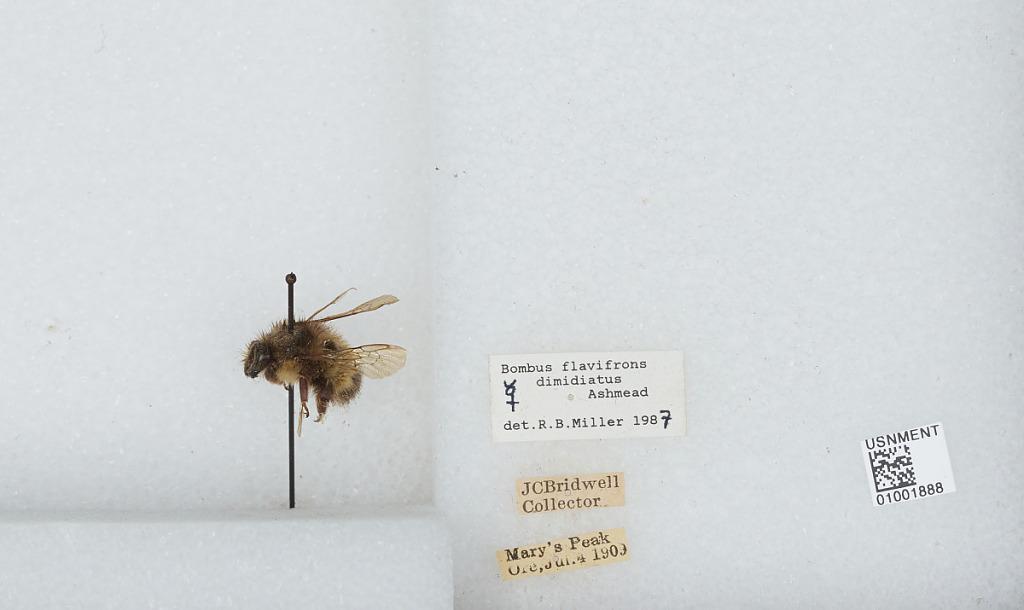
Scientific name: Bombus (Pyrobombus) flavifrons Cresson
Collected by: J. Bridwell
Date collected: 1909-7-4
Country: United States
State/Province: Oregon
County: Benton
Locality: Marys Peak
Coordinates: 44.5044, -123.552
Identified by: Miller, R. B.